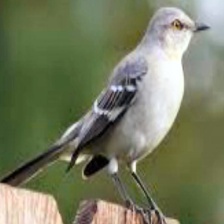
Species: NORTHERN MOCKINGBIRD
Scientific name: MIMUS POLYGLOTTOS